Eyalet

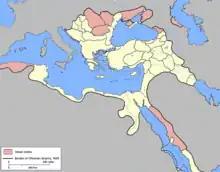
Eyalets in 1609

At official functions, the order of precedence was Egypt, Baghdad, Abyssinia, Buda, Anatolia, "Mera'ish", and the Kapudan Pasha in Asia and Buda, Egypt, Abyssinia, Baghdad, and Rumelia in Europe, with the remainder arranged according to the chronological order of their conquest.